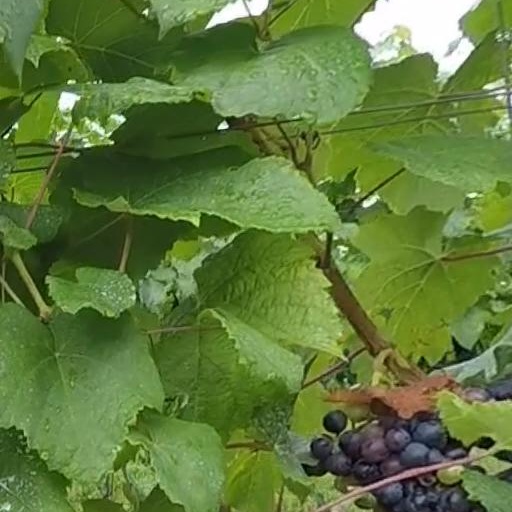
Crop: grape